Trireme

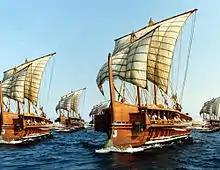
Fleet of triremes made up of photographs of the modern full-sized replica "Olympias"

A trireme (cf. ) was an ancient vessel and a type of galley that was used by the ancient maritime civilizations of the Mediterranean Sea, especially the Phoenicians, ancient Greeks and Romans.